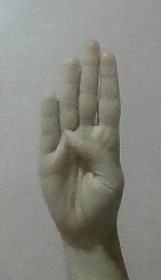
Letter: kaaf